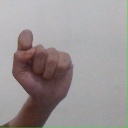
अक्षर: घ